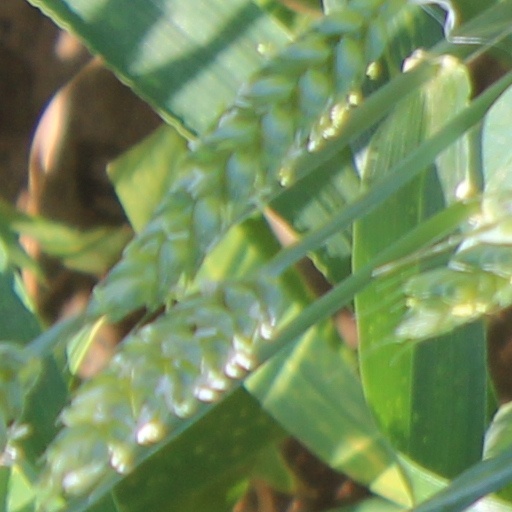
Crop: wheat